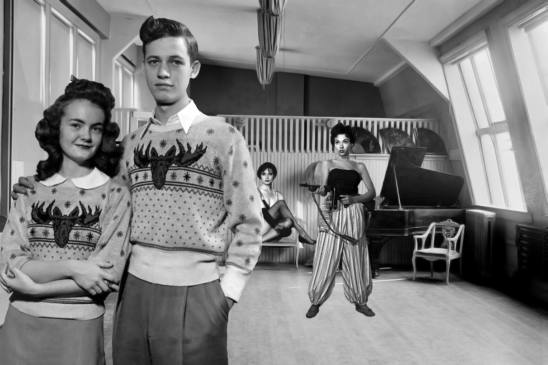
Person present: Yes